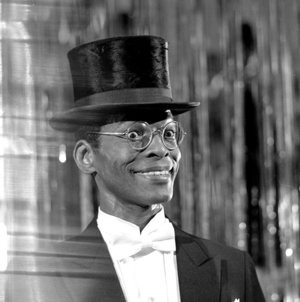
Donald Jones, né le 24 janvier 1932 à New York et mort le 5 novembre 2004 à Amsterdam, est un acteur et danseur.